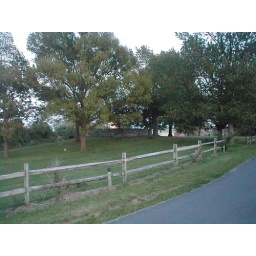
Front Lawn of the Amish Lanterns in Strasburg...inside the rock wall is a revolutionary war era graveyard.